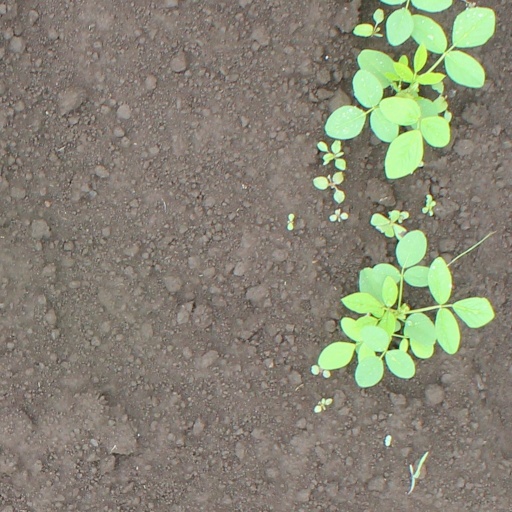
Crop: soybean